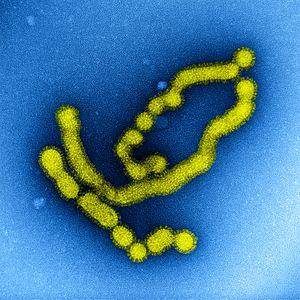
Les virus de la grippe sont un ensemble de quatre espèces de virus à ARN monocaténaire de polarité négative distinguées chacune par un type antigénique particulier : le virus de la grippe A, le virus de la grippe B, le virus de la grippe C et le virus de la grippe D. Parmi ces quatre types antigéniques, le type A est le plus dangereux, le type B présente moins de risques mais reste susceptible de provoquer des épidémies, et le type C n'est généralement associé qu'à des symptômes mineurs. Le type D est moins répandu que les autres et n'est pas connu pour provoquer des infections chez l'homme. Ces quatre virus ont un génome segmenté, à huit segments pour les deux premiers et à sept segments pour les deux derniers. La composition en acides aminés des virus de la grippe C et D est semblable à 50 %, taux semblable à celui observé entre les virus de la grippe A et B ; le taux de divergence entre les virus A et B d'une part et les virus C et D d'autre part est en revanche bien plus élevé.